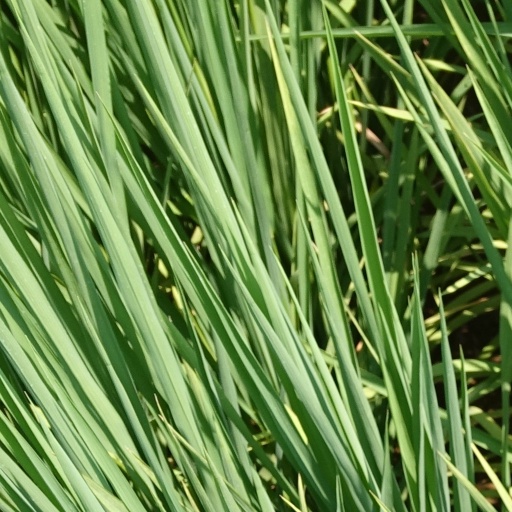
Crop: rice